Asaluyeh

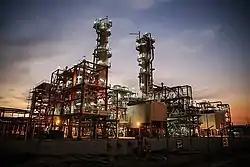
Pars Especial Economic Zone

The Pars Special Economic Energy Zone (PSEEZ) is a special economic zone. PSEEZ was established in 1998 for the utilization of South Pars oil and gas resources. Goods can be brought in duty-free, but cannot leave the PSEEZ and enter the rest of Iran. This is to encourage construction within and development of the PSEEZ. The private sector invested some $1.5 billion in the PSEEZ during the 4 years from 2009. Foreign entities have invested some $36 billion in the Pars Special Economic Energy Zone (PSEEZ) during 10 years.